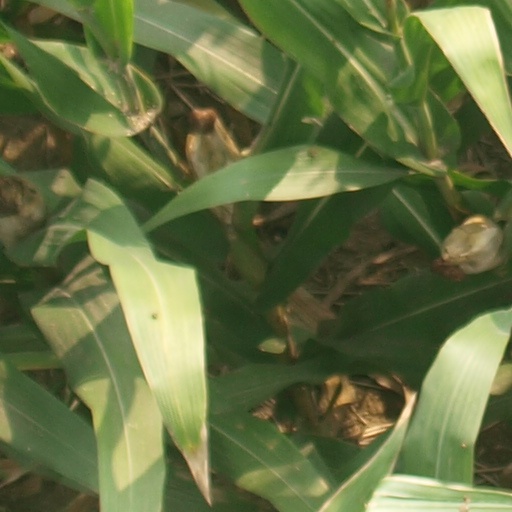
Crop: maize; corn